Bangladesh Railway Class 2600

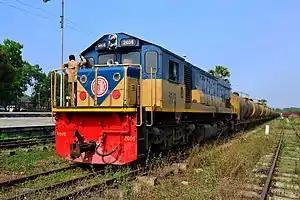
2605 with oil tanker at Dhaka Cantonment rail Station

Bangladesh Railway Class 2600 is one of the most frequently used meter-gauge diesel electric locomotive classes of Bangladesh Railway. It is considered one of the strongest and most reliable locomotive classes among the fleet of Bangladesh Railway. These locomotives have been in service since 1988. Currently, Bangladesh Railway has a total of 16 locomotives of this class. These 16 locomotives are being used in both passenger services and freight services. All of them are in good condition.